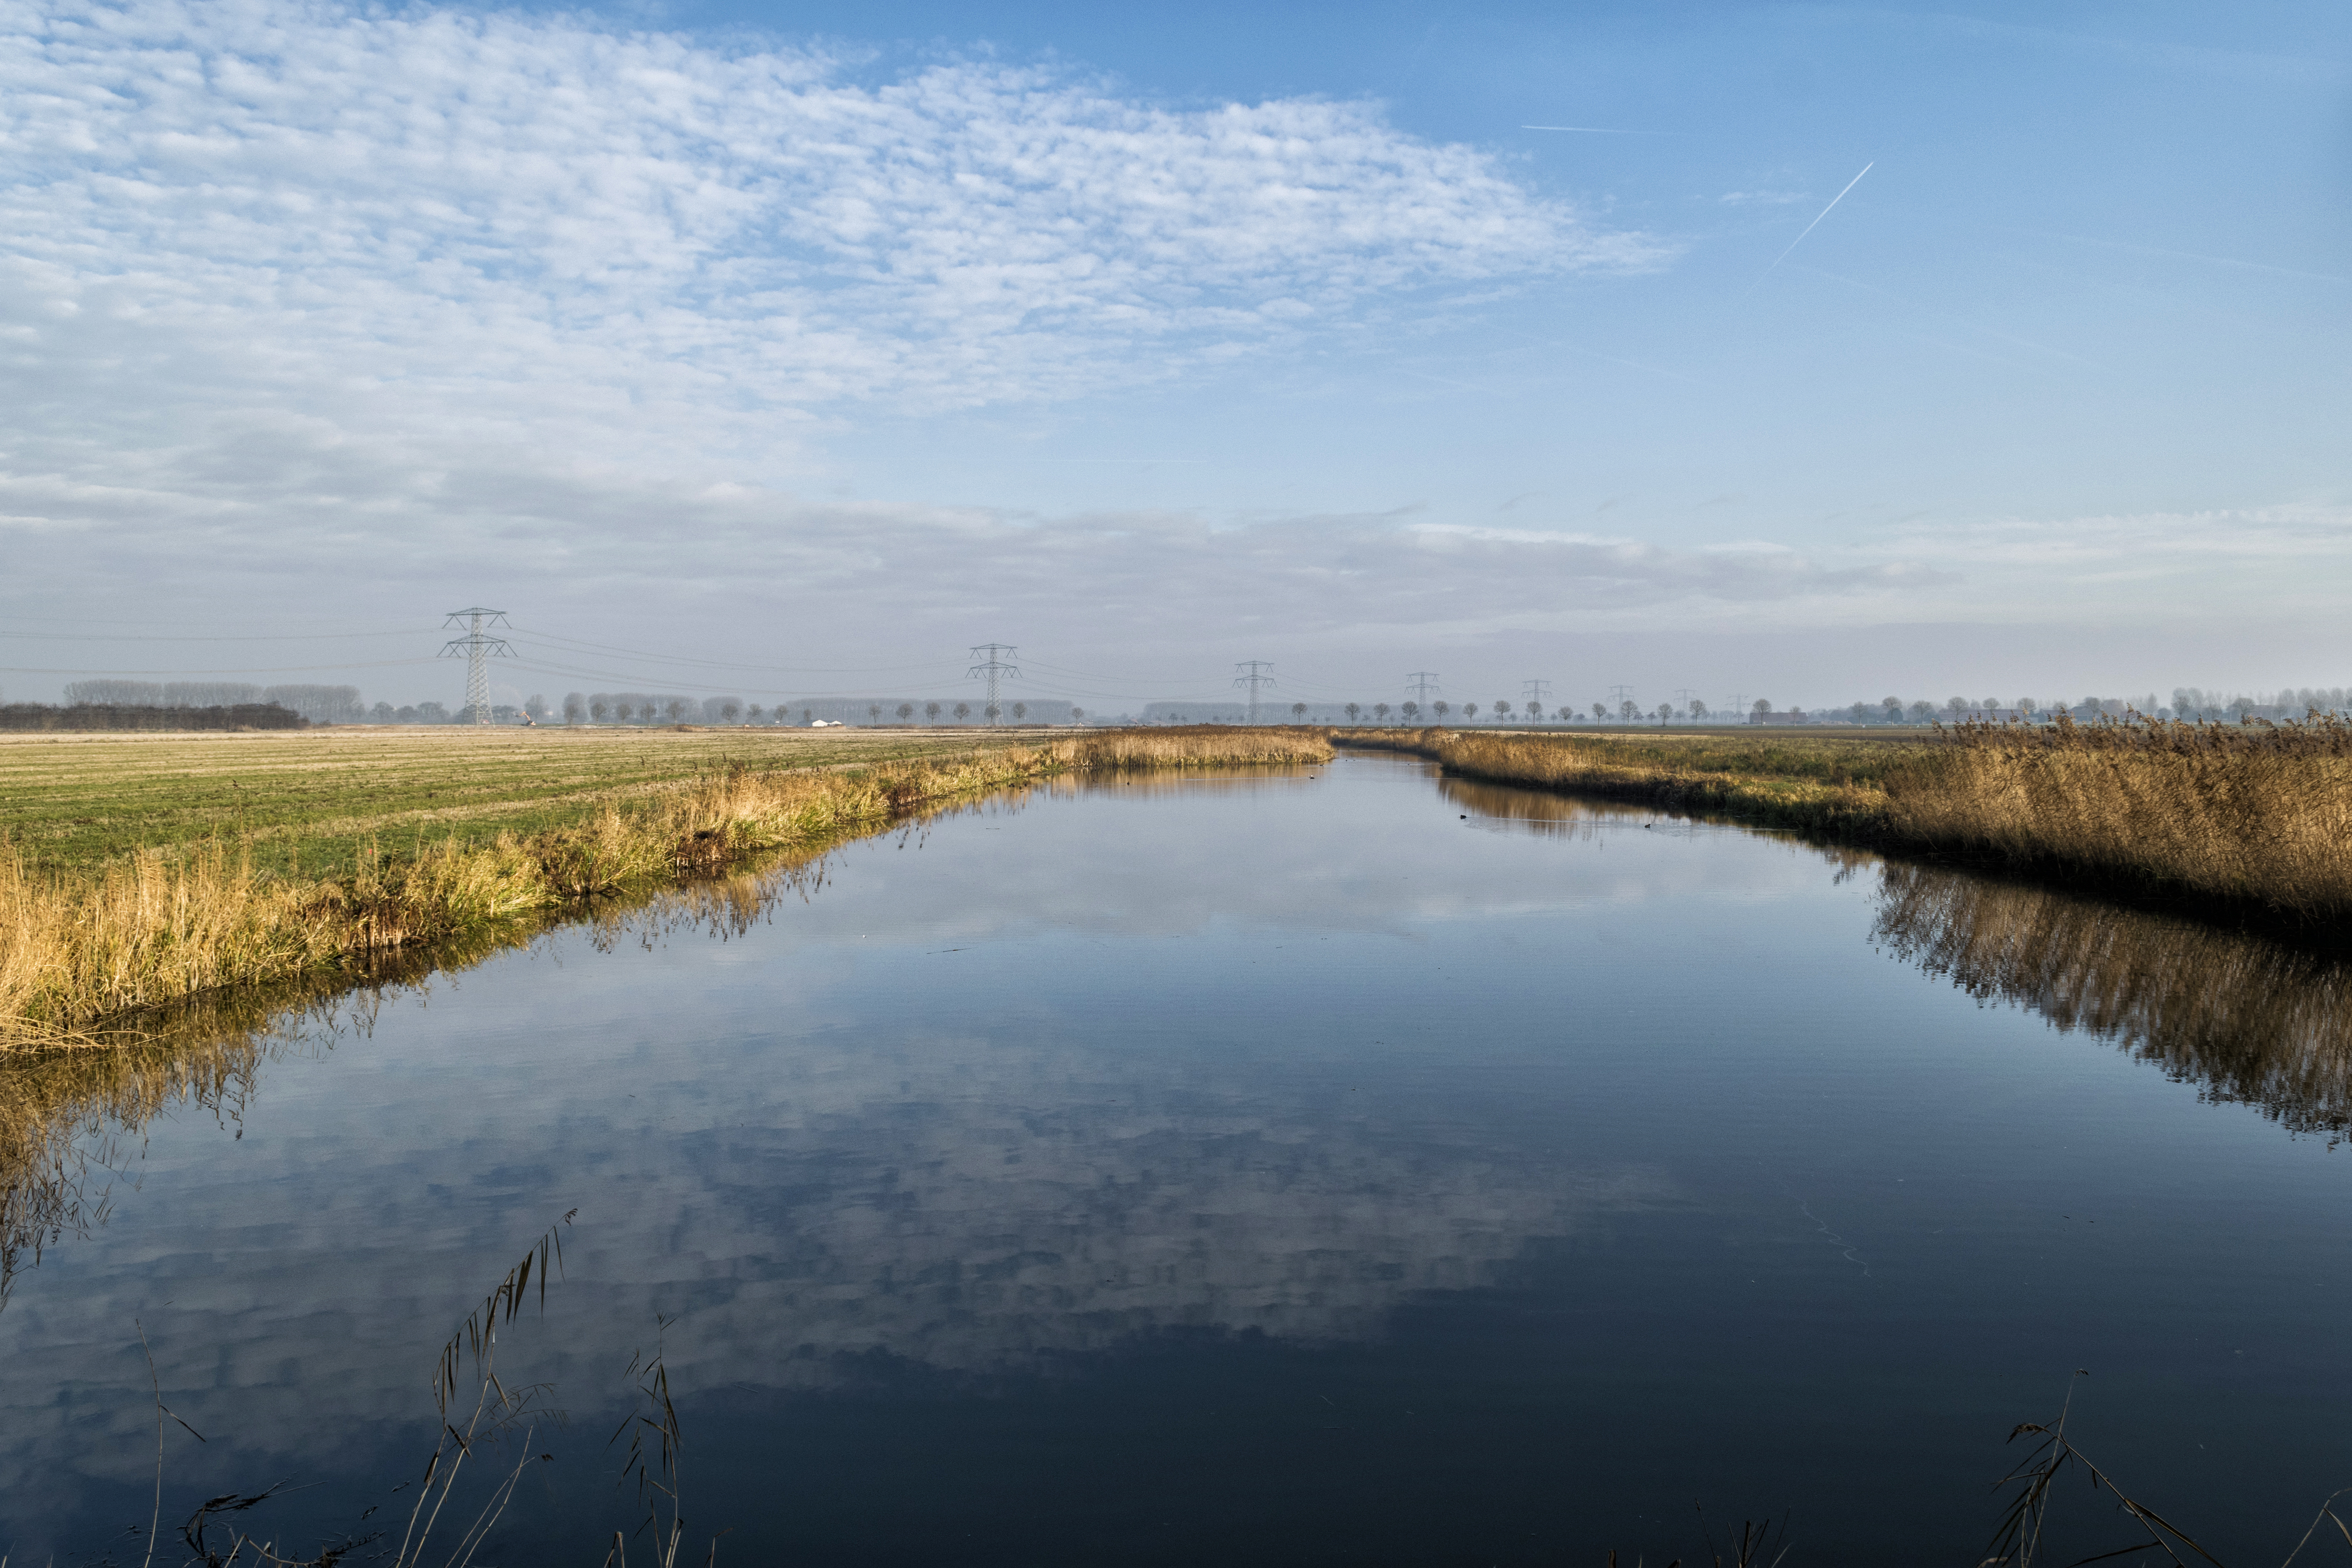
landscape, water, nature, outdoor, horizon, marsh, light, sky, morning, shore, lake, dawn, river, dusk, pond, reflection, reservoir, nikon, waterway, body of water, nederland, netherlands, clouds, bluesky, outdoorphotography, wetland, reflections, licht, buiten, habitat, rivier, loch, wolken, estuary, paulvandevelde, pdvandevelde, padagudaloma, natuurfotografie, naturephotographer, landschapsfotografie, dordrecht, biesbosch, noorderdiep, dutchlight, hollandslicht, lucht, landschap, dutchlandscape, dutchsky, reflecties, nederlandinfotos, natural environment, geographical feature, atmospheric phenomenon